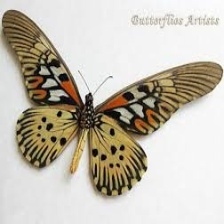
Species: AFRICAN GIANT SWALLOWTAIL